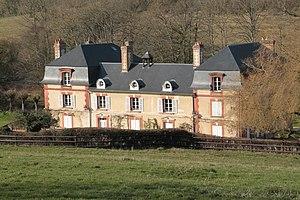
manoir du Mesnil-Germain (Calvados), France
Le Mesnil-Germain est une ancienne commune française, située dans le département du Calvados en région Normandie, devenue le 1ᵉʳ janvier 2016 une commune déléguée au sein de la commune nouvelle de Livarot-Pays-d'Auge.
Fernand Marie Charles Dusaussay de Mély, né à Nogent-sur-Seine le 12 octobre 1851 et mort à Paris le 25 mars 1935, est un archéologue, écrivain, critique d'art et collectionneur français, maire du Mesnil-Germain de 1881 à 1934.
Le manoir du Mesnil-Germain est un édifice situé au Mesnil-Germain, dans le département du Calvados, en France.